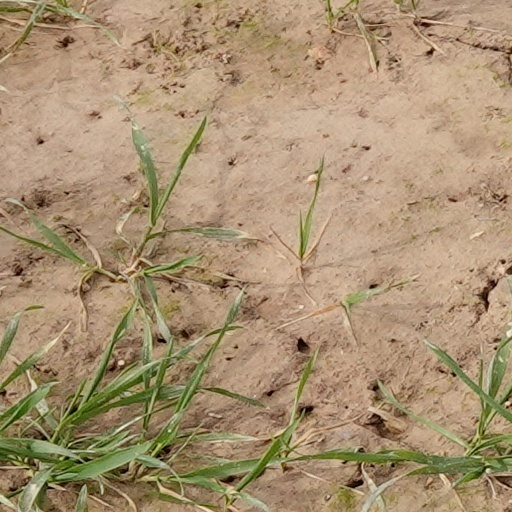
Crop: wheat